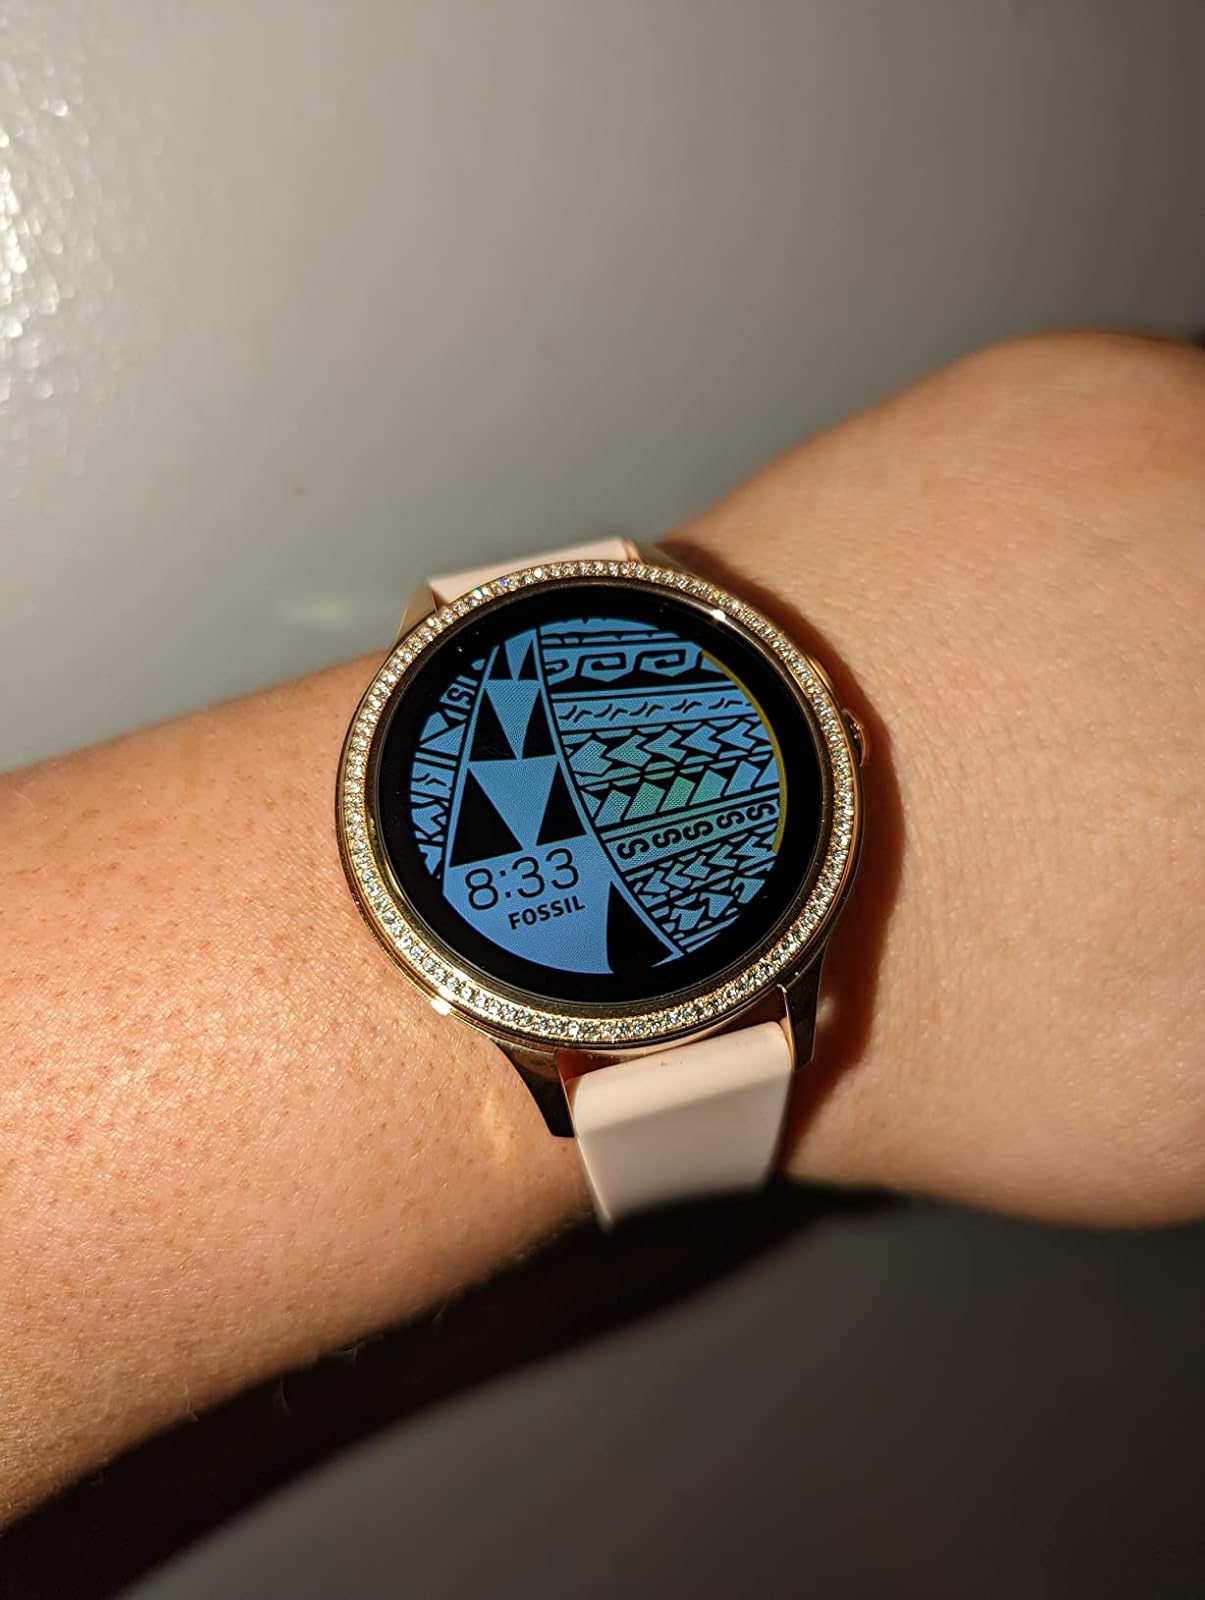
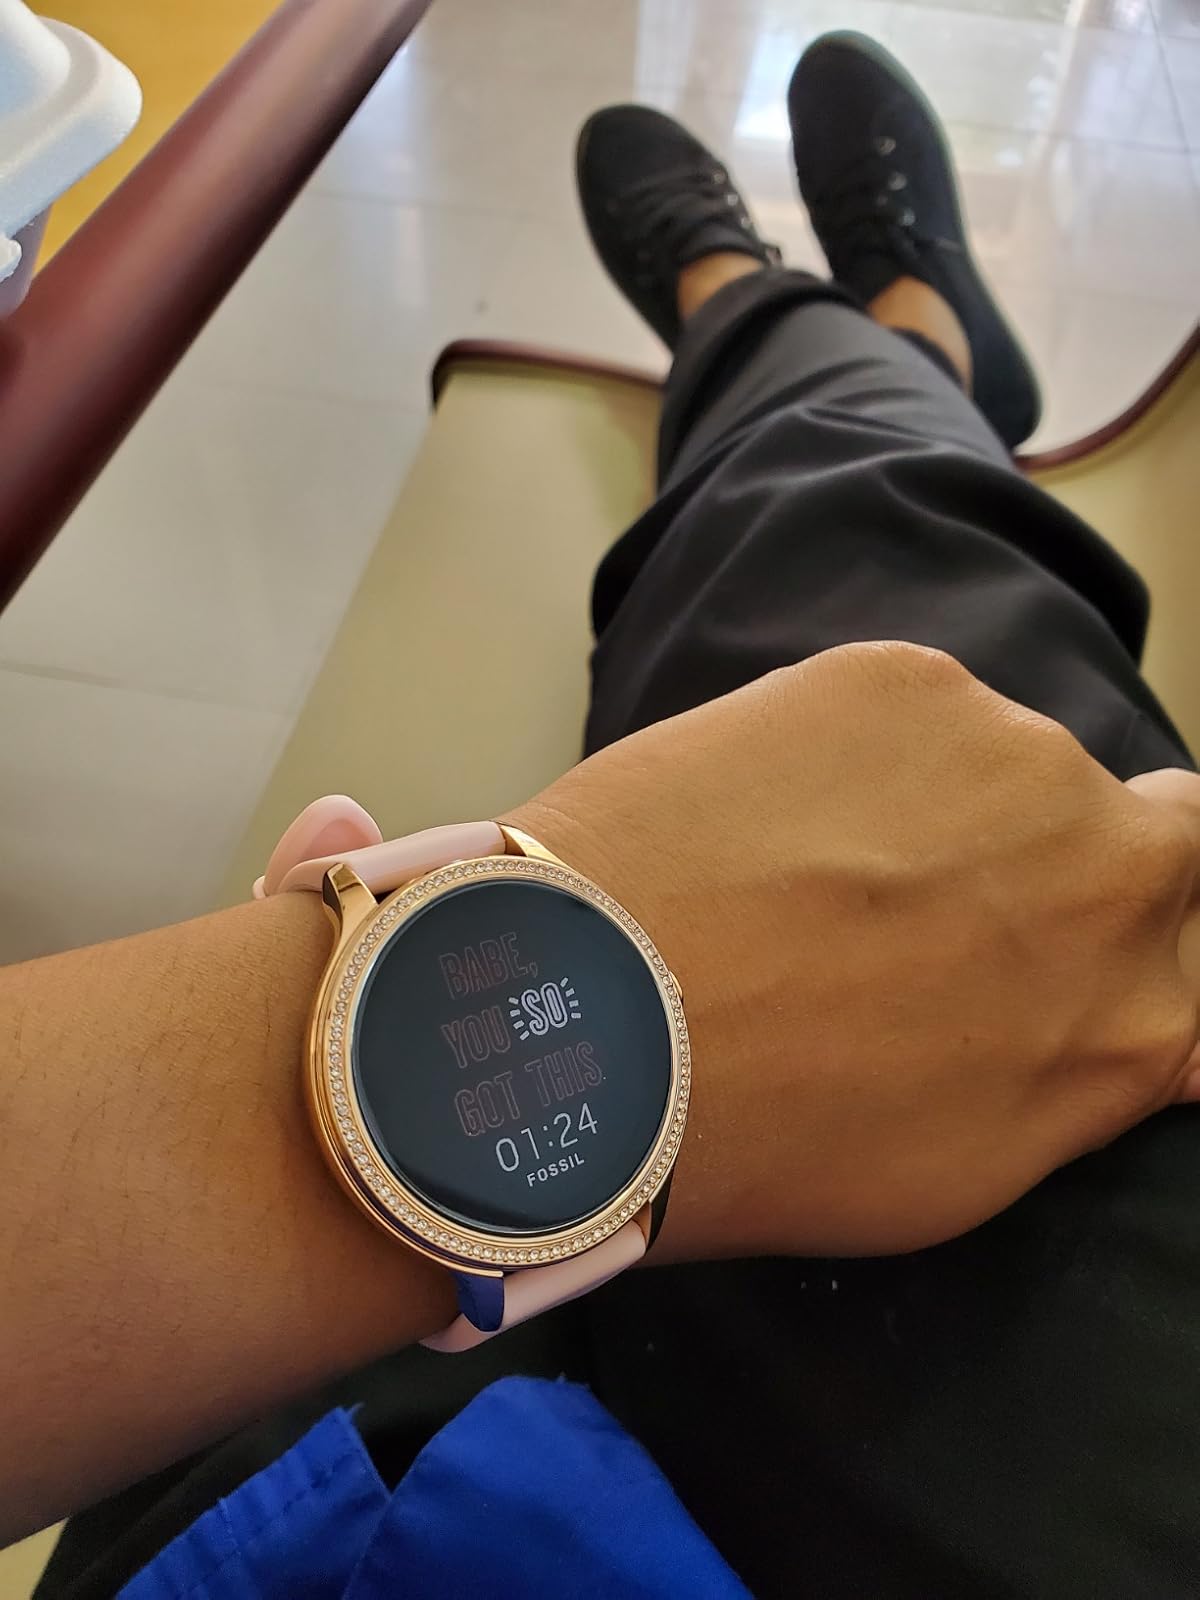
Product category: smartwatch
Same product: yes